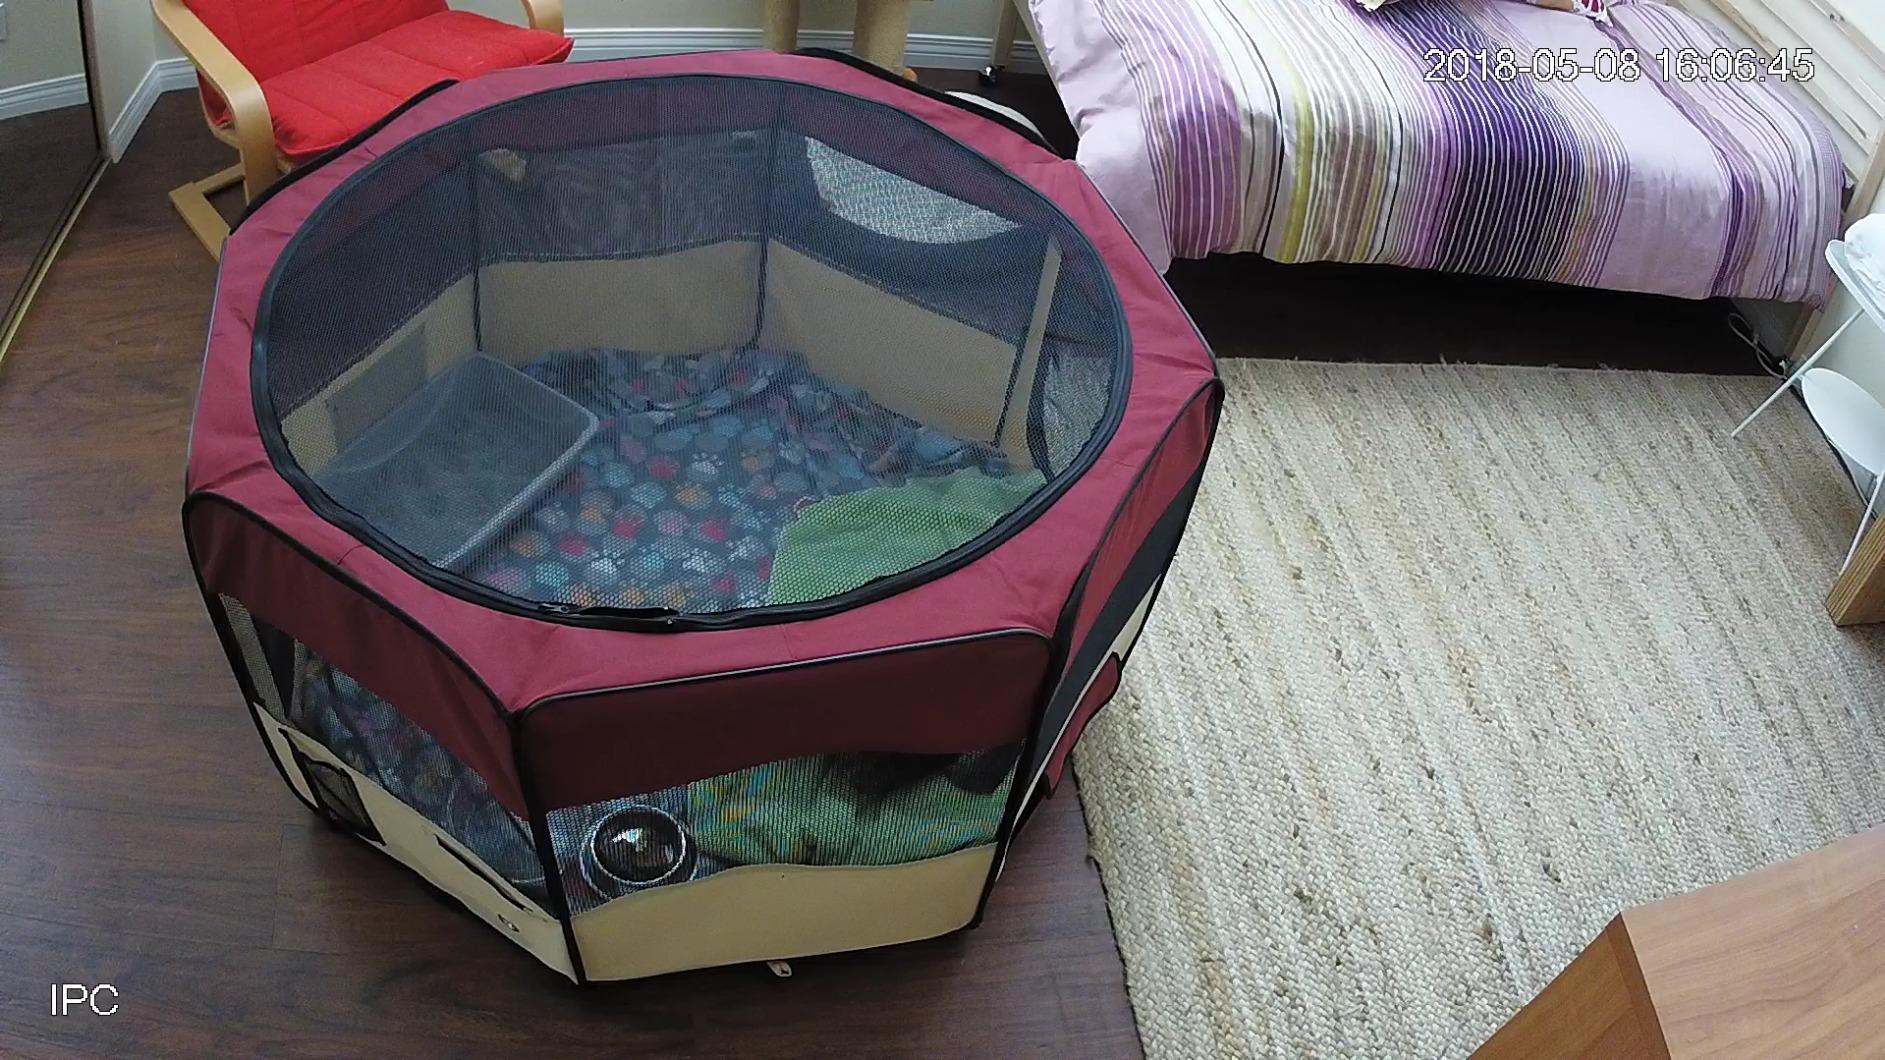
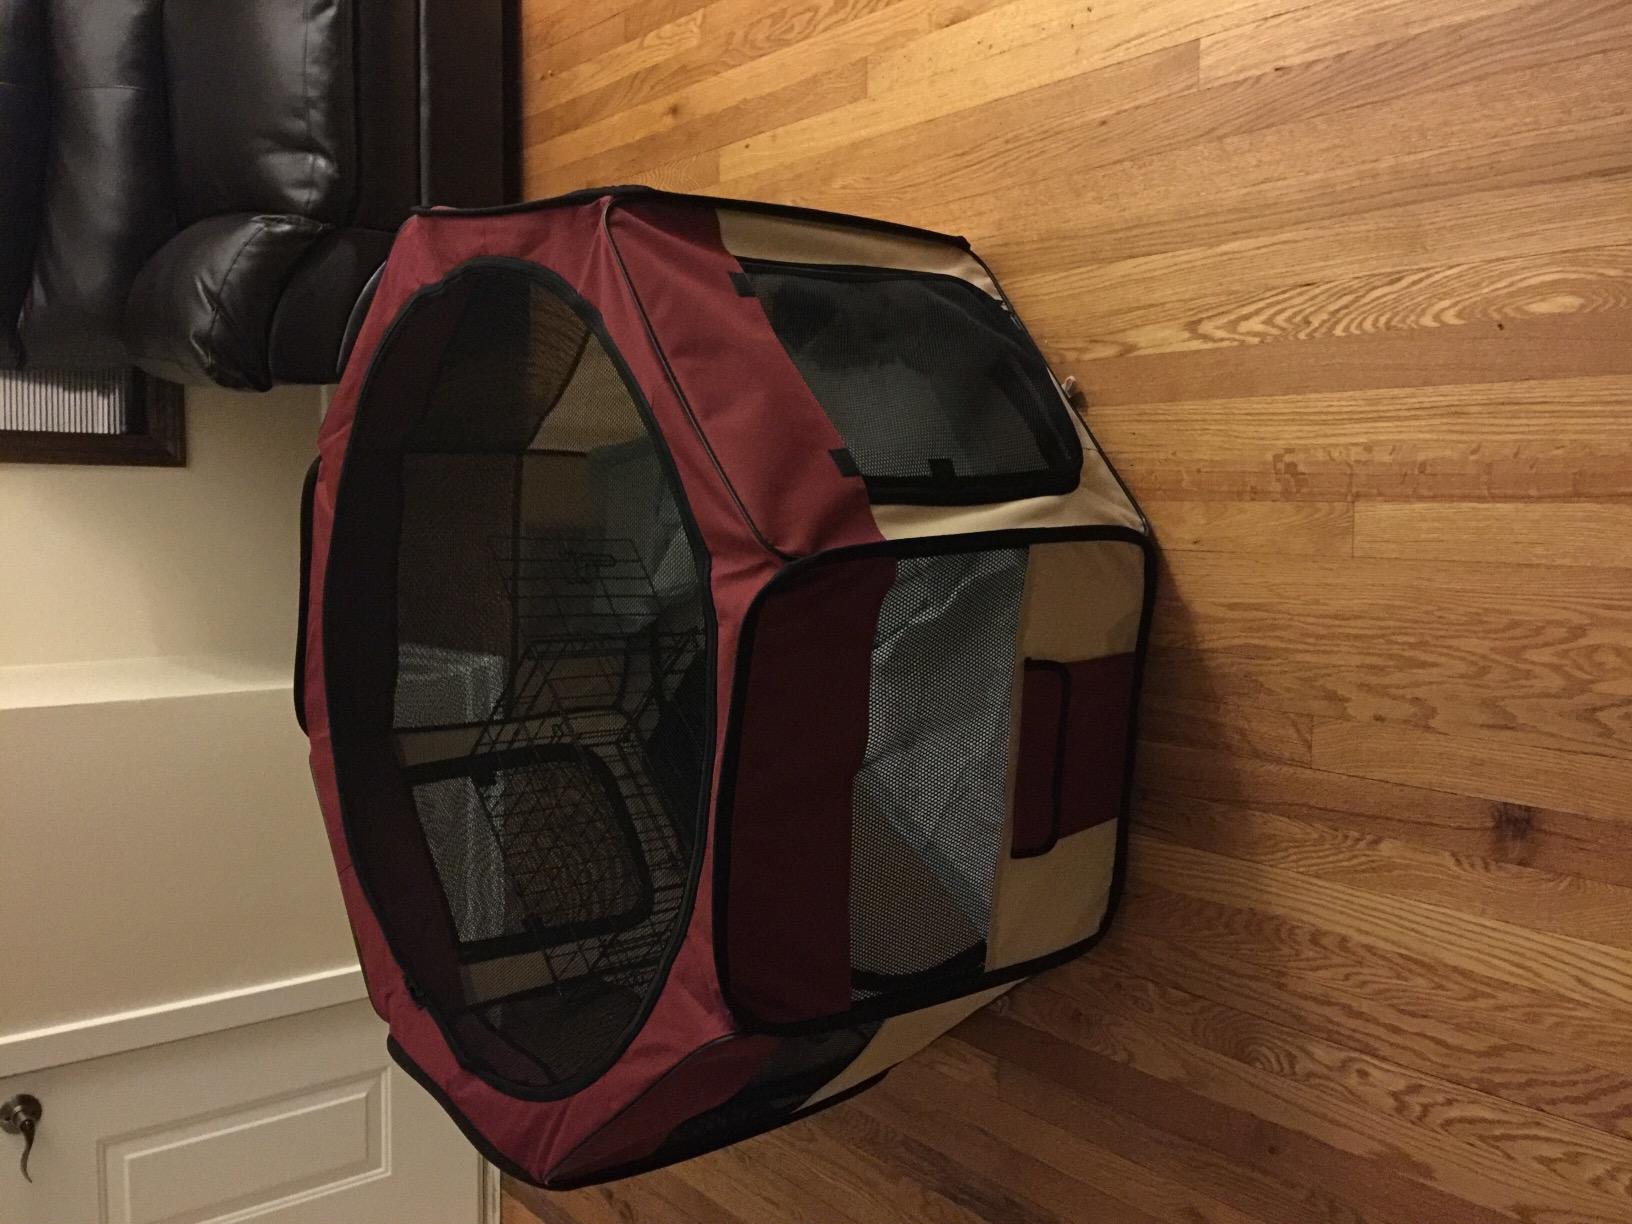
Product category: items_kennel
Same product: yes